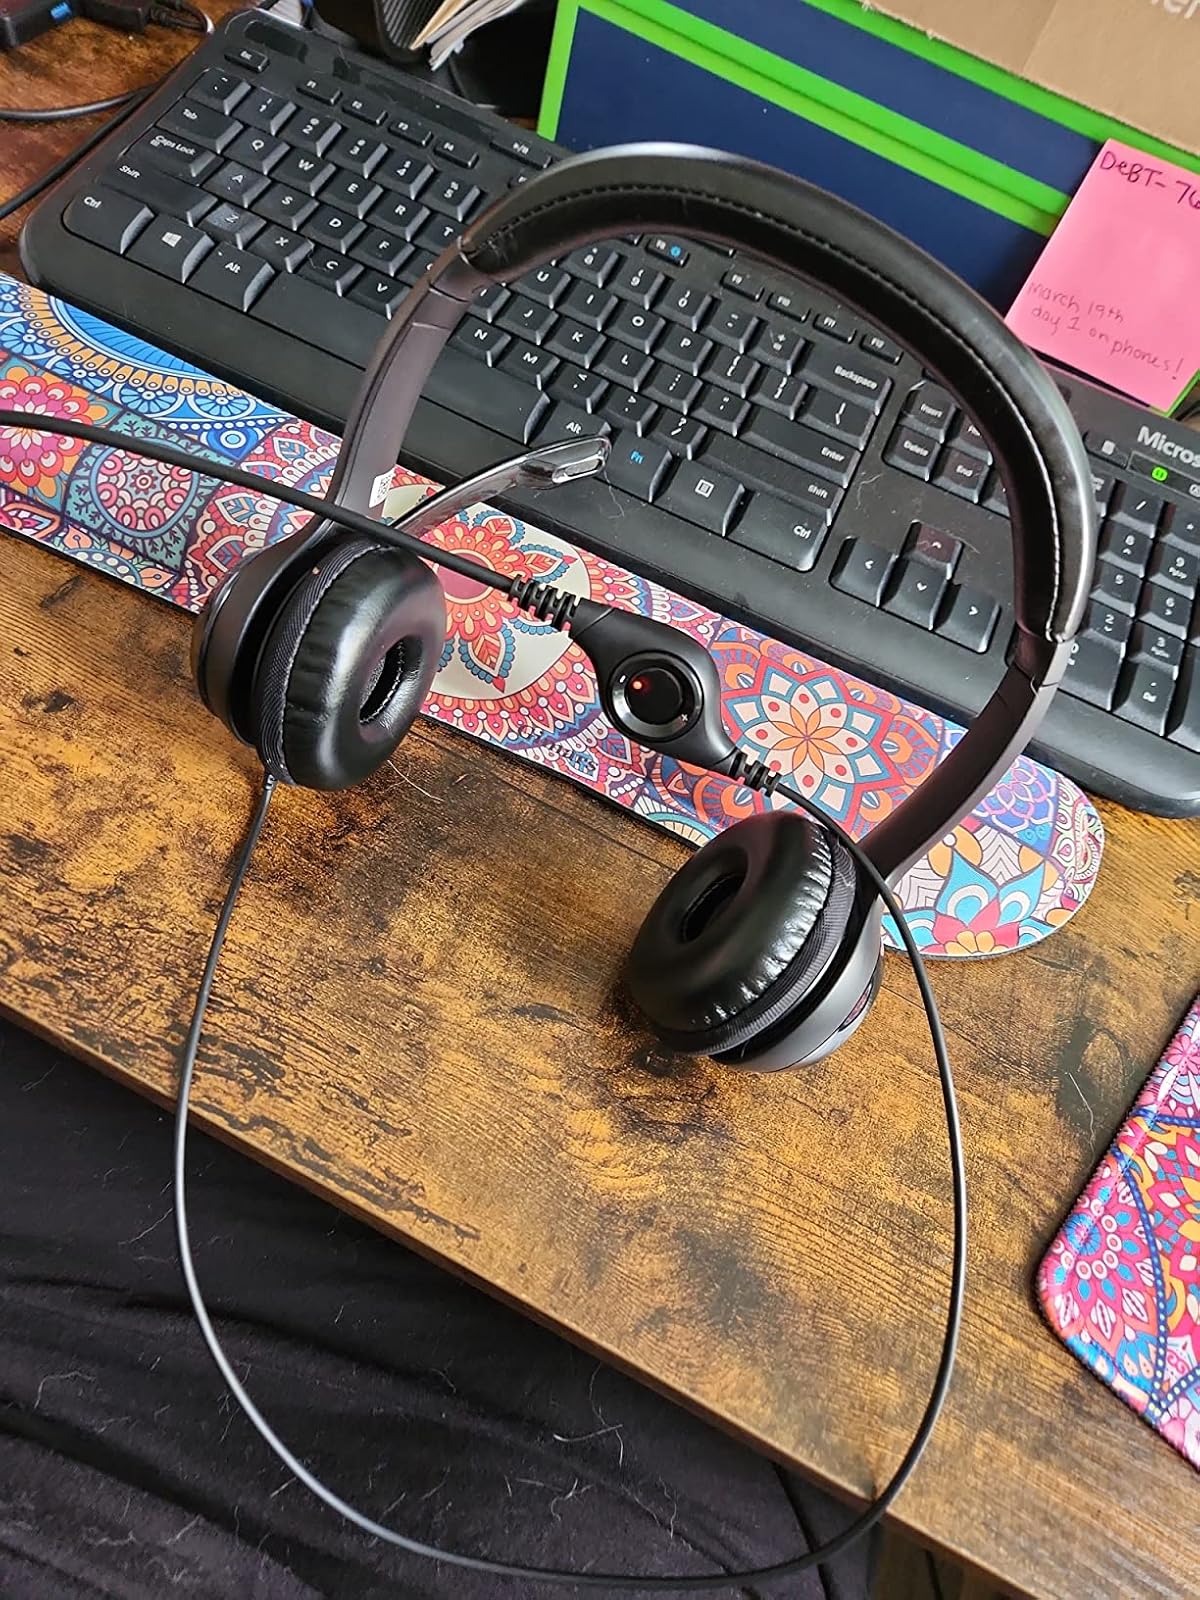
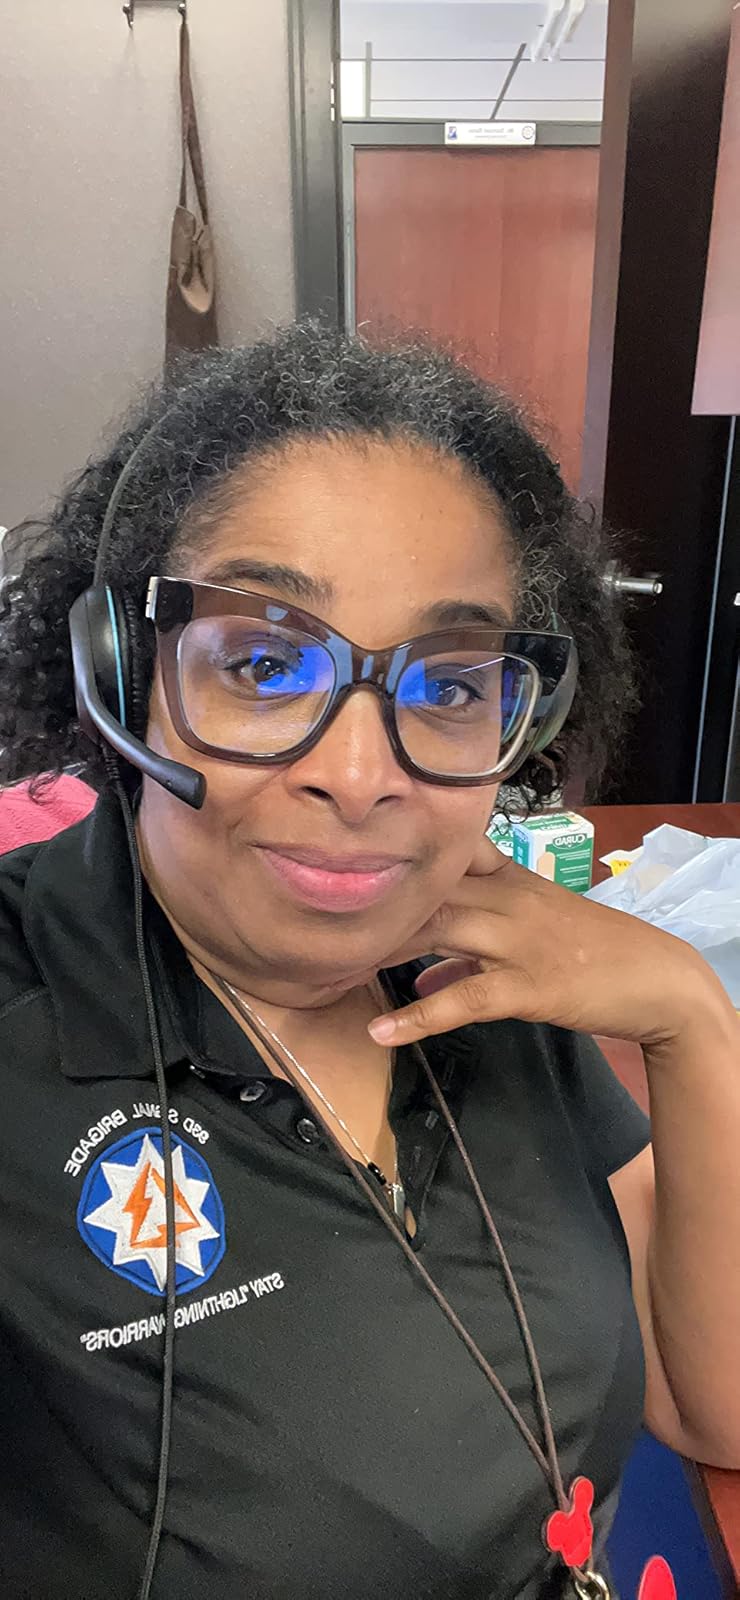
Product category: headphones
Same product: no